Order of Saint Hubert

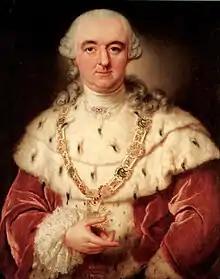
Charles IV Theodore, Elector of Bavaria, wearing the collar and medallion of the guardian of the order

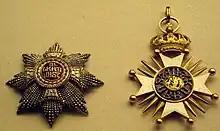
Two exemplars of the Order's medallion from the 19th century. The exemplar on the left is similar to the style produced in the 1840s; it is approximately in diameter, with silver balls on the tips of the star points. The center is enamel on gold. An exemplar such as this might be worth $8500 US (2010).

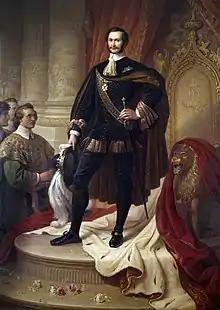
Maximillian II of Bavaria (1811–1864), wearing the neck chain and medallion of the Grand Master of the Order of Saint Hubert, and the full dress uniform of the Order.

When Reinhold IV, Duke of Gelder, died in 1423, his nephew Arnold inherited the dukedom. Arnold's cousin, Adolf of Berg, inherited territories near Liège. Arnold believed that Adolf had inherited the better of the two properties, and coveted it for himself. He tried to take it by force and failed; a compromise was reached by which the two agreed to a truce. Adolf of Berg died in 1437 and his cousin, Gerhard IV, the Duke of Jülich and Count of Ravensburg (Westphalia), inherited both the Liège properties and the Duchy of Berg. Arnold reasserted his old claim, maintaining that the truce to which he and Adolf agreed was no longer valid, and prepared to take the duchies by force. Confident in his right to the inheritance, Gerhard met Arnold in battle, at the village of Linnich, in the county of Ravensburg (Westphalia). He and his knights defeated Arnold and his knights on Saint Hubert's day in 1444. In celebration, Gerhard declared the founding of the Order, to reward his loyal and victorious knights.